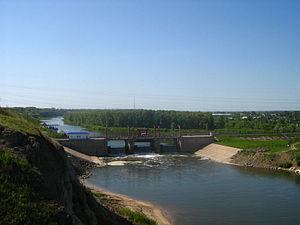
L’Ichim ou Essil est une rivière du Kazakhstan et de Russie et un affluent par la rive gauche de l’Irtych. Long de 2 450 km, il coule au Kazakhstan et dans le Sud de la Sibérie occidentale, en Russie.